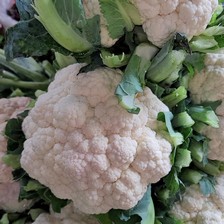
Label: others